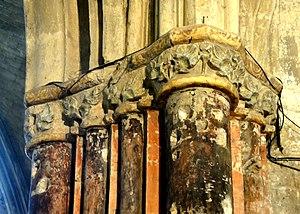
Chœur, supports côté nord.
L'église Saint-Pierre est une église catholique paroissiale située à Verberie, en France. Elle entre dans le petit groupe des premières églises classées au titre des monuments historiques dans le département de l'Oise par listes de 1840 et 1862, comptant moins d'une trentaine d'édifices. La réputation de cette église rurale est en grande partie imputable à une tradition orale, selon laquelle le croisillon méridional du transept serait l'ancienne chapelle du palais royal de Charlemagne. Bien qu'édifiée à la fin du XIIᵉ siècle seulement, c'est toutefois un intéressant exemple des débuts de l'architecture gothique. Pour ses autres parties qui sont gothiques, et surtout flamboyantes, l'église Saint-Pierre est assez caractéristique d'une petite église du Valois du XVᵉ siècle, car reconstruite en grande partie après son bombardement par les Anglais en 1430.